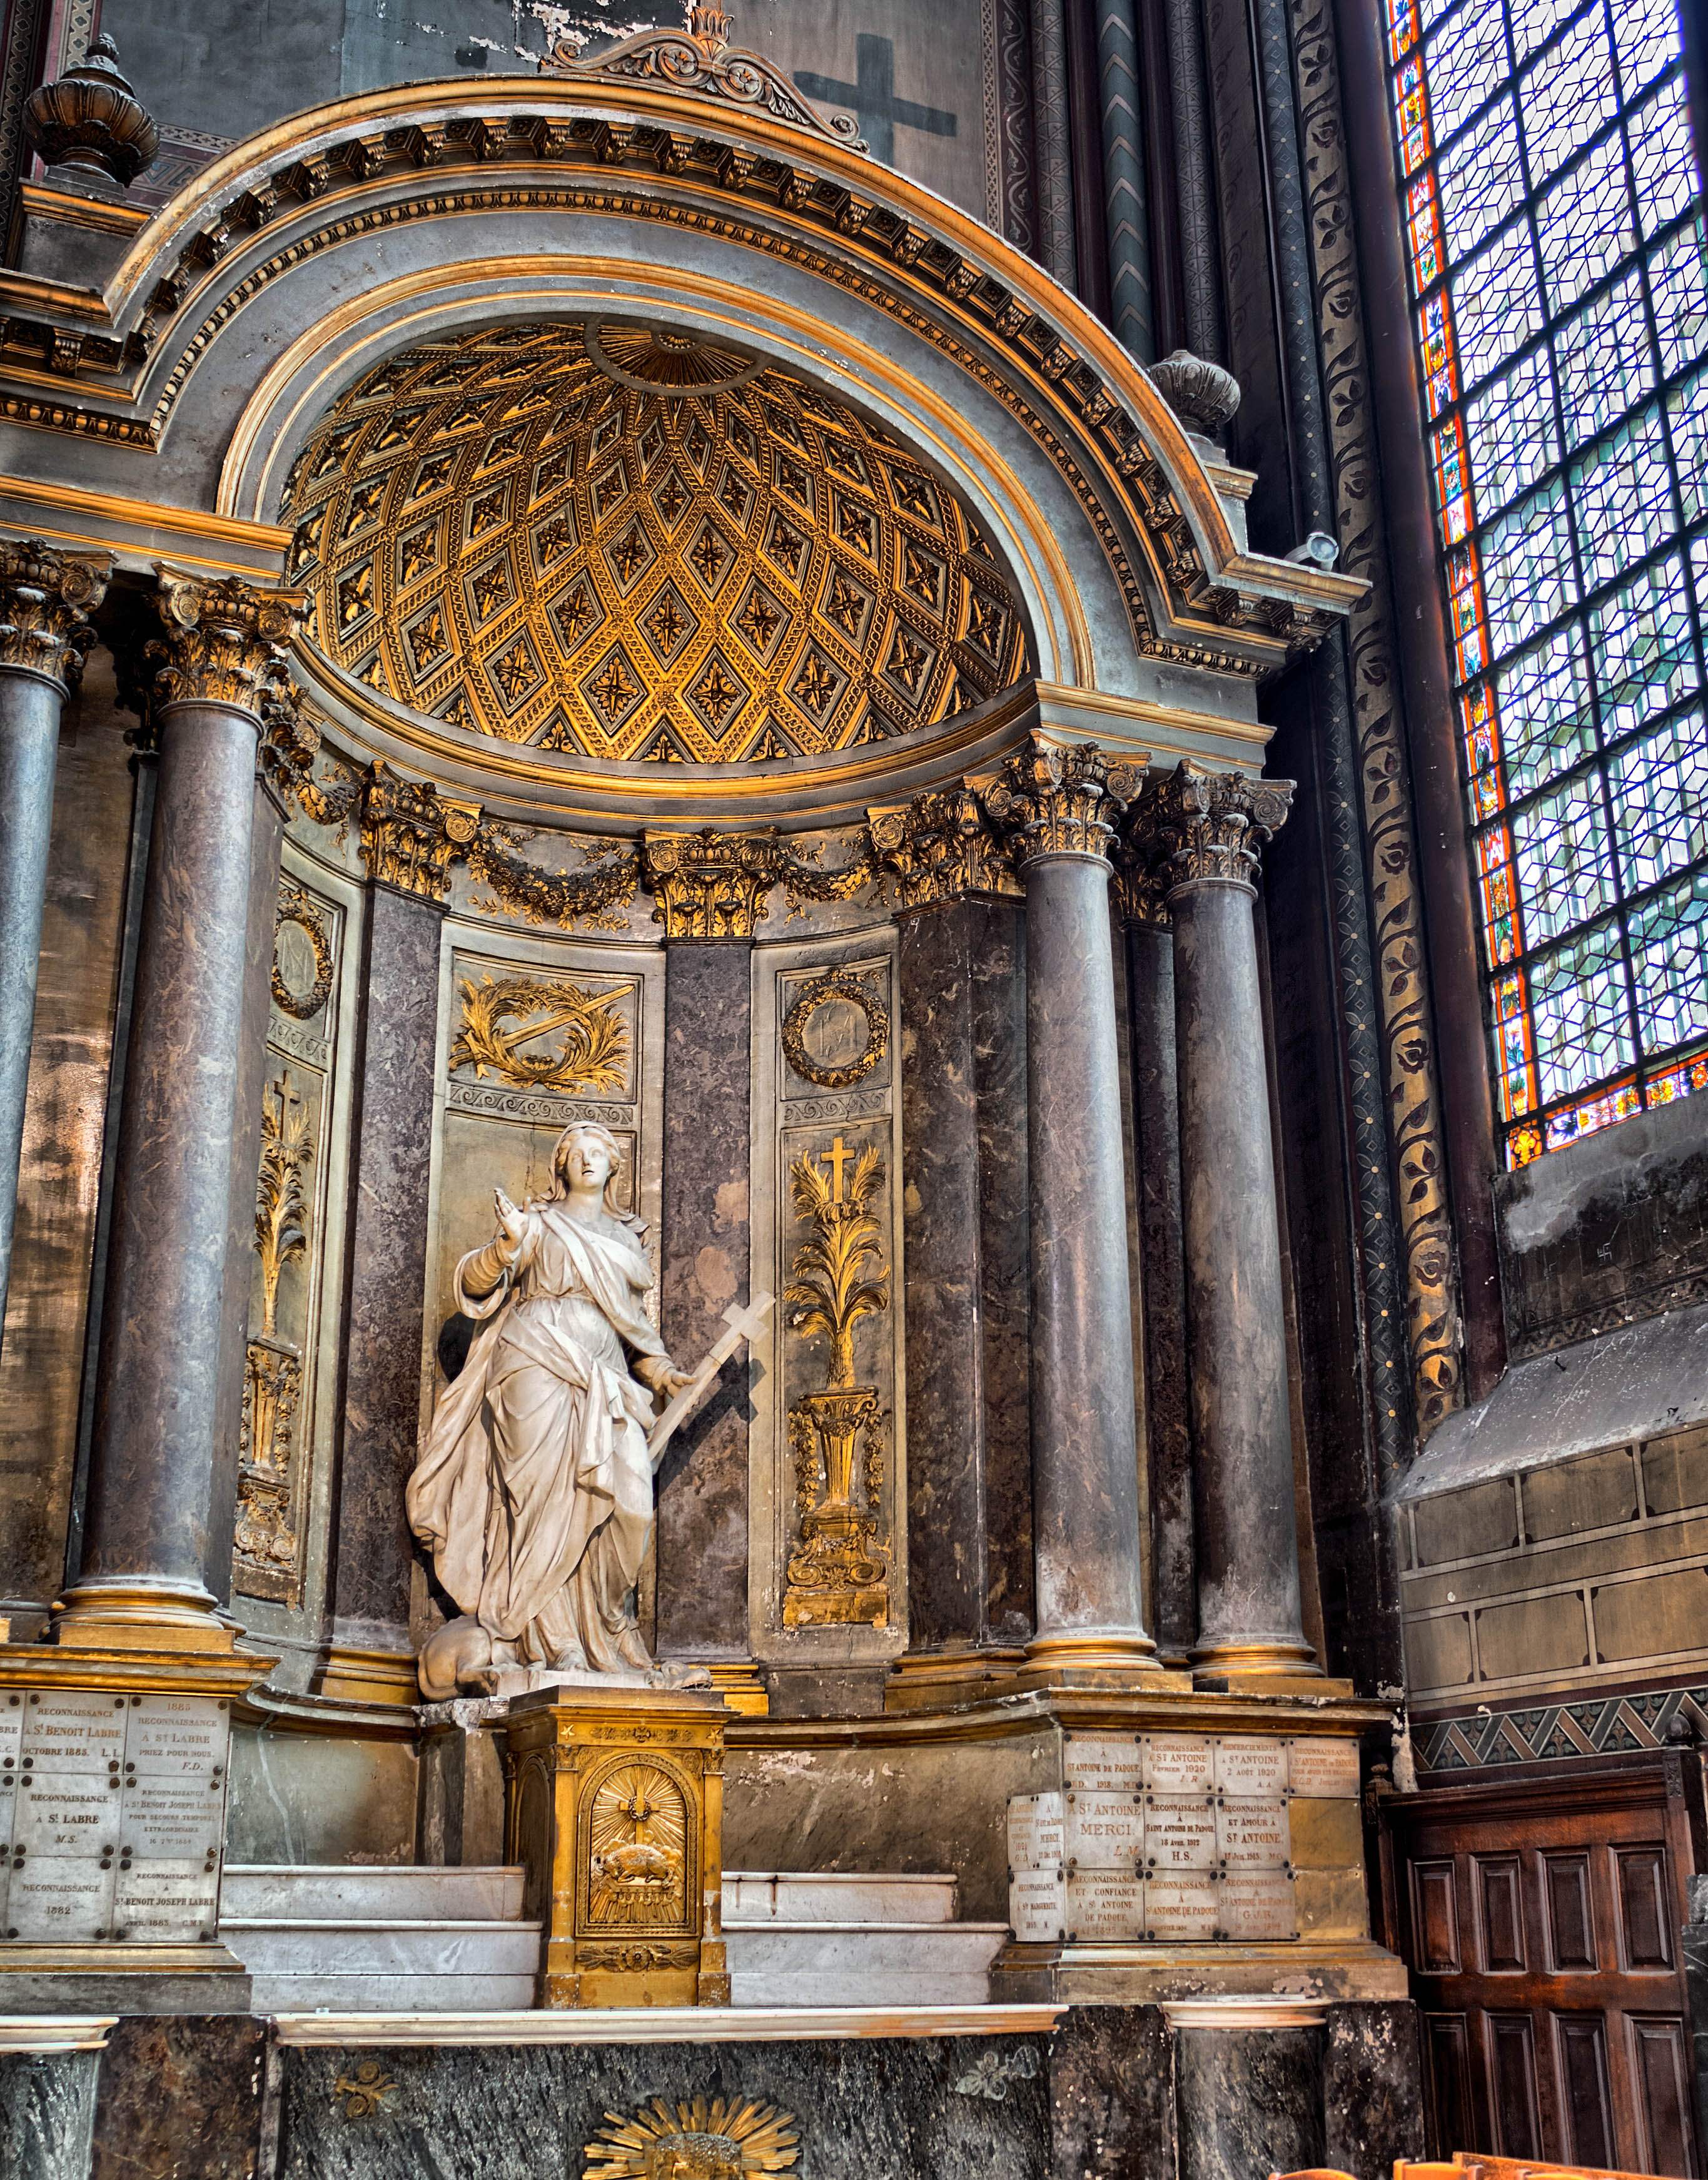
architecture, building, palace, facade, church, cathedral, chapel, place of worship, baptistery, sculpture, art, temple, columns, pillars, basilica, ancient history